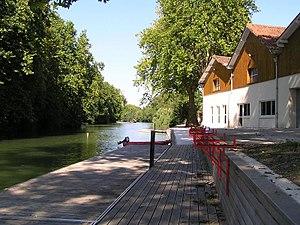
Le Cognac Yacht Rowing Club est le club d'aviron de la Communauté d'agglomération du Grand Cognac. Il est né de la fusion de deux clubs, le Yacht et le Rowing situés des deux côtés du même bras de la Charente.